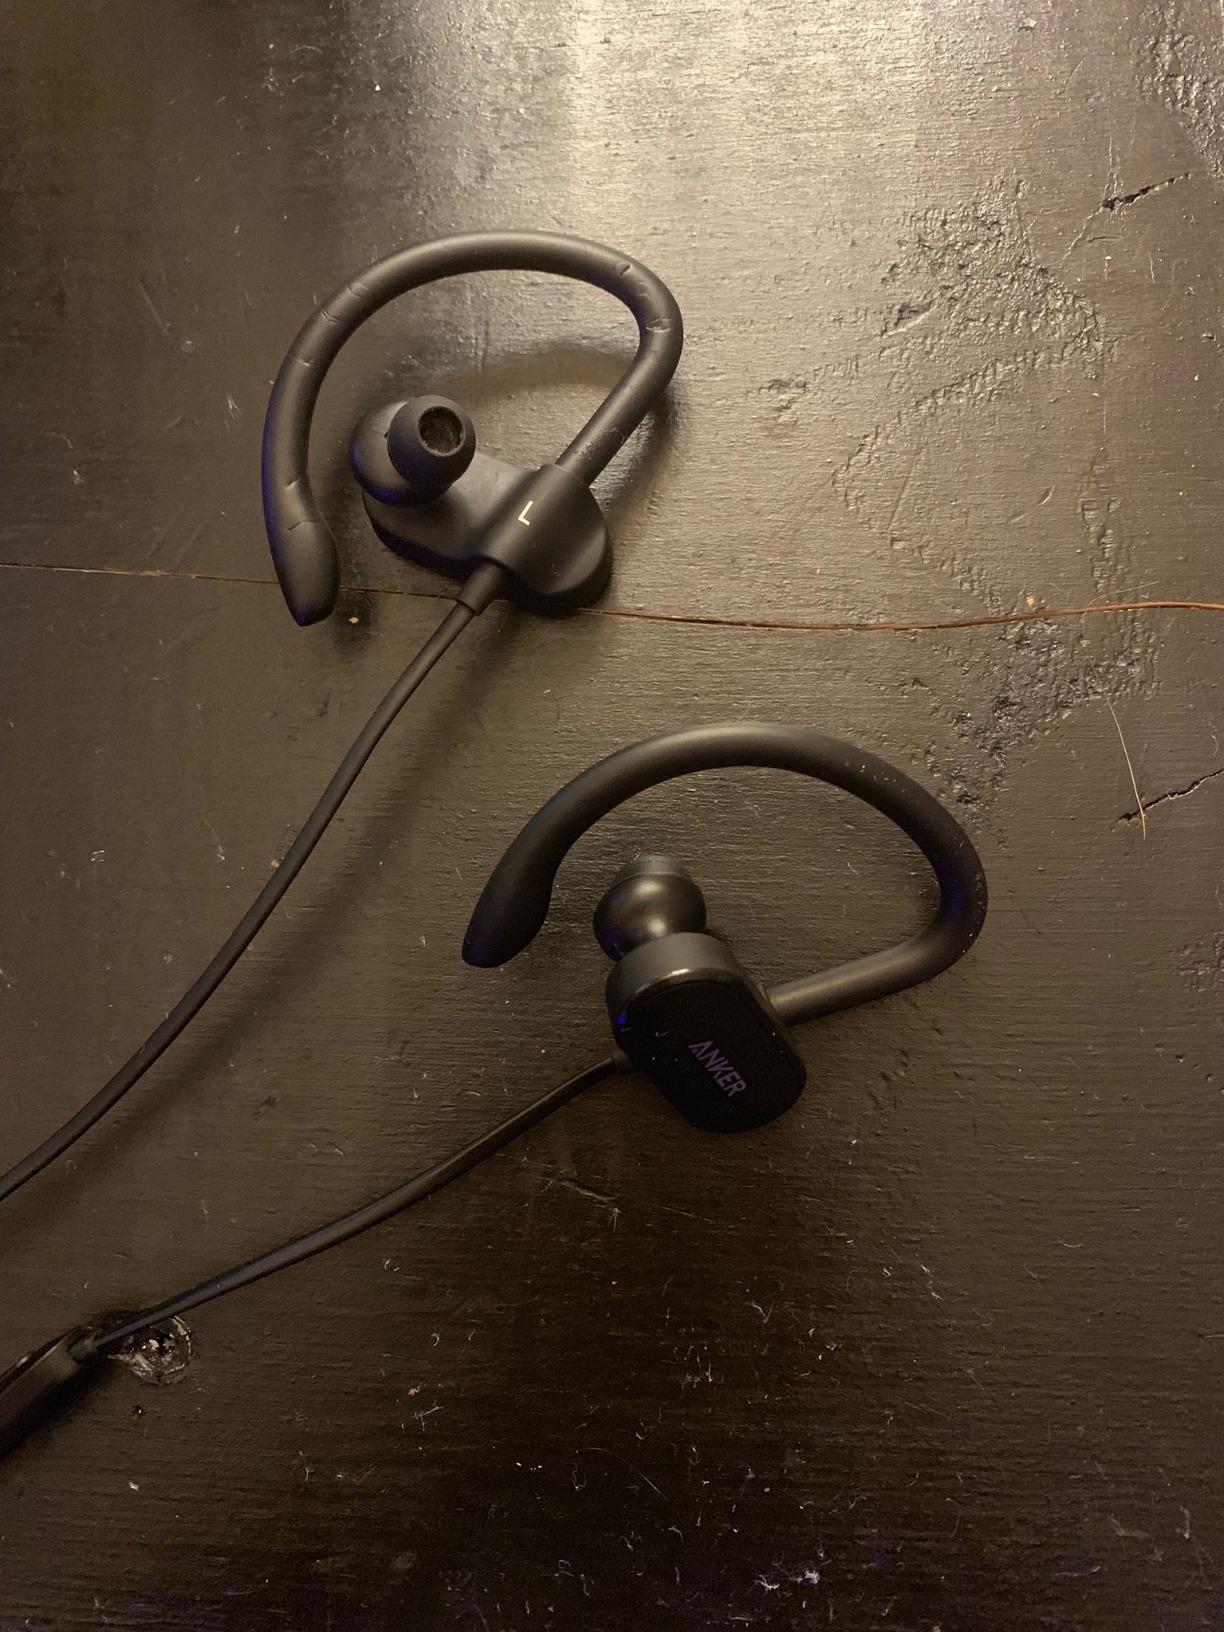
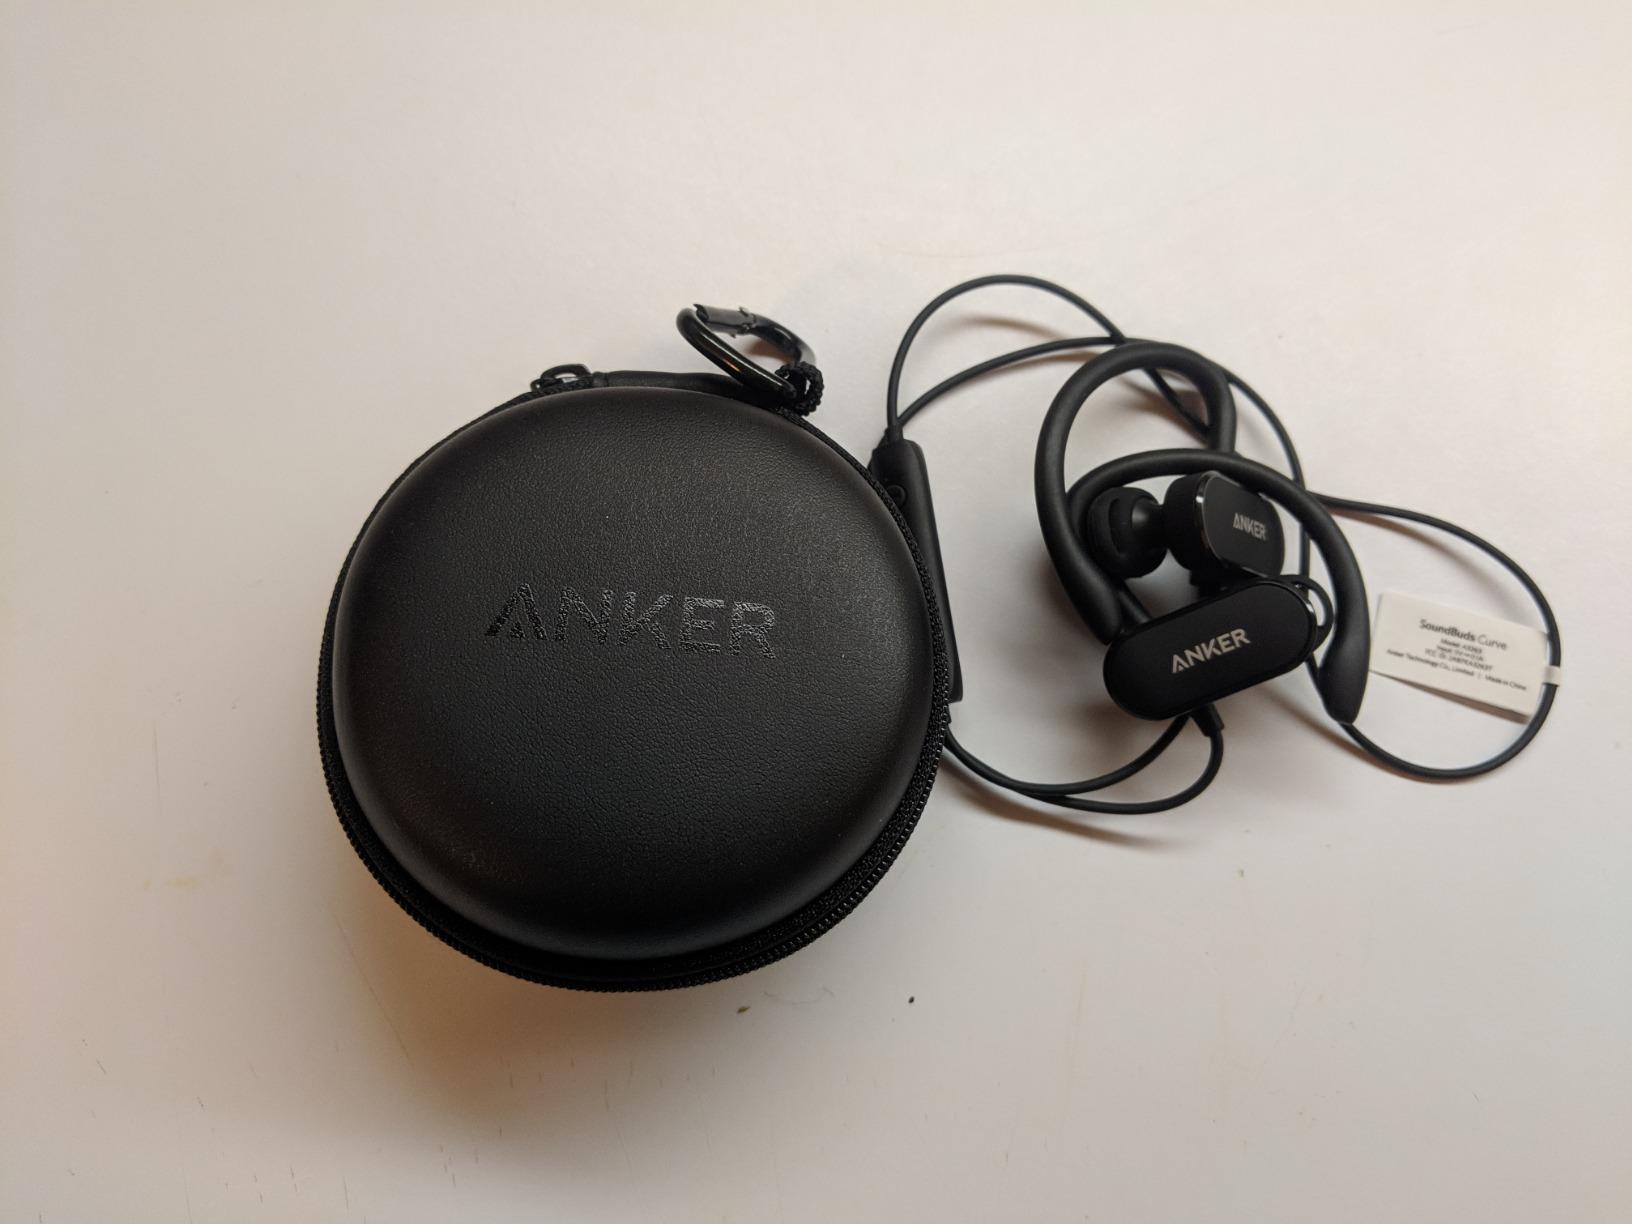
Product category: headphones
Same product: yes